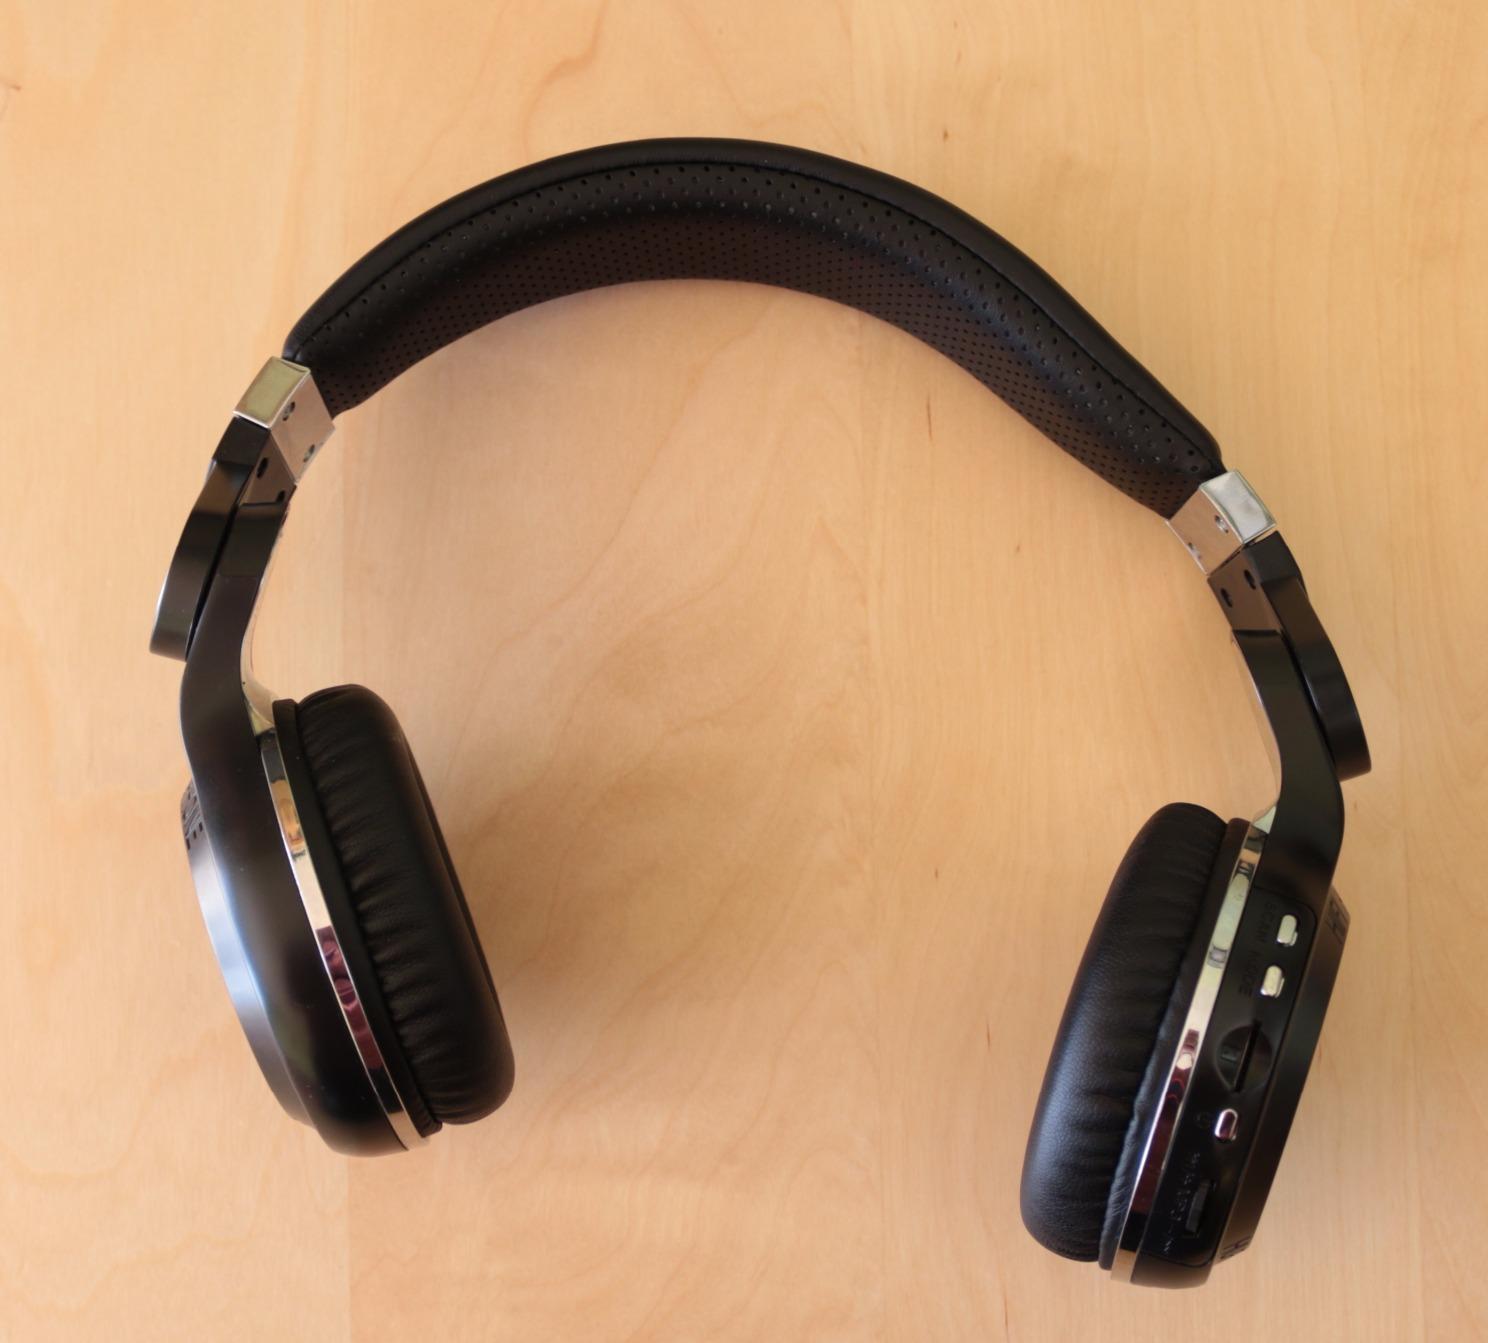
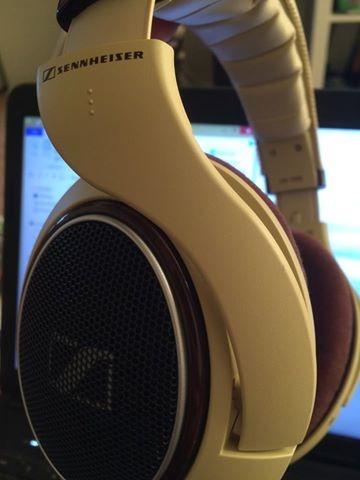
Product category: headphones
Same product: no